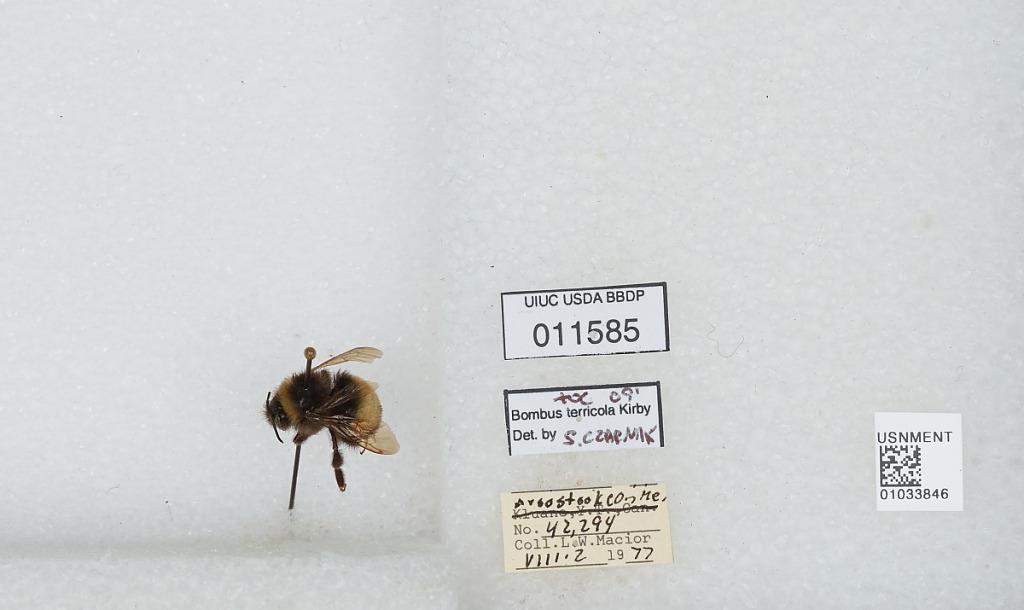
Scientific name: Bombus (Bombus) terricola Kirby
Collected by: L. Macior
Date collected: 1977-8-2
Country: United States
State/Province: Maine
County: Aroostook
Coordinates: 46.65, -68.58
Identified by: Czarnik, S.